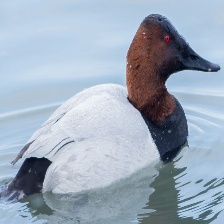
Species: CANVASBACK
Scientific name: AYTHYA VALISINERIA
ImageNet parent category: drake